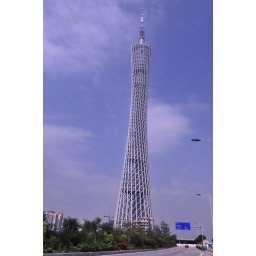
The world's tallest television tower in Guangzhou, Guangdong Province with the height of 612 meters.